Akai Teruko

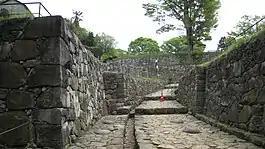
Kanayama castle

When Hōjō clan suddenly exhibited hostility against Yura clan in 1584, Yura Kunishige and his brother Nagao Akinaga were captured by the Hōjō of Odawara. Teruko attempted to ally with Toyotomi Hideyoshi and Tokugawa Ieyasu.